Edna Valley AVA

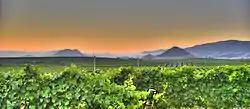
View from Edna Valley Winery

Edna Valley is an American Viticultural Area (AVA) located in San Luis Obispo (SLO) County, California encompassing the rural town of Edna which is southeast of the county seat San Luis Obispo and north of the small coastal town Arroyo Grande. It was established on May 11, 1982 by the Bureau of Alcohol, Tobacco and Firearms (ATF), Treasury as the county's initial AVA within California’s multi-county Central Coast AVA. It became an sub-appellation of the county’s newest San Luis Obispo Coast (SLO Coast) viticultural area since April 2022. The valley is diagonally flanked by Lake Lopez to the south and Islay Hill to the north. The elongated valley extends along a northwest-southeast axis bordered to the west by the Santa Lucia Mountains and surrounded by volcanic mountains and characterized by black humus and clay-rich soils. With moderate sunshine, cool maritime fog, and rich oceanic and volcanic soils, the Edna Valley appellation has California's longest growing season. The valley is kept cool by breezes from the Pacific Ocean and morning fog. The extended growing season allows complex flavors to develop in the grapes.